Yang Luchan

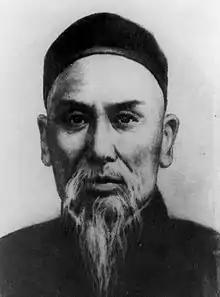

Yang Luchan, also known as Yang Fukui (1799–1872), was an influential Chinese practitioner and teacher of the internal style tai chi martial art. He is known as the founder of Yang-style tai chi, the most popular and widely practised tai chi style in the world today.